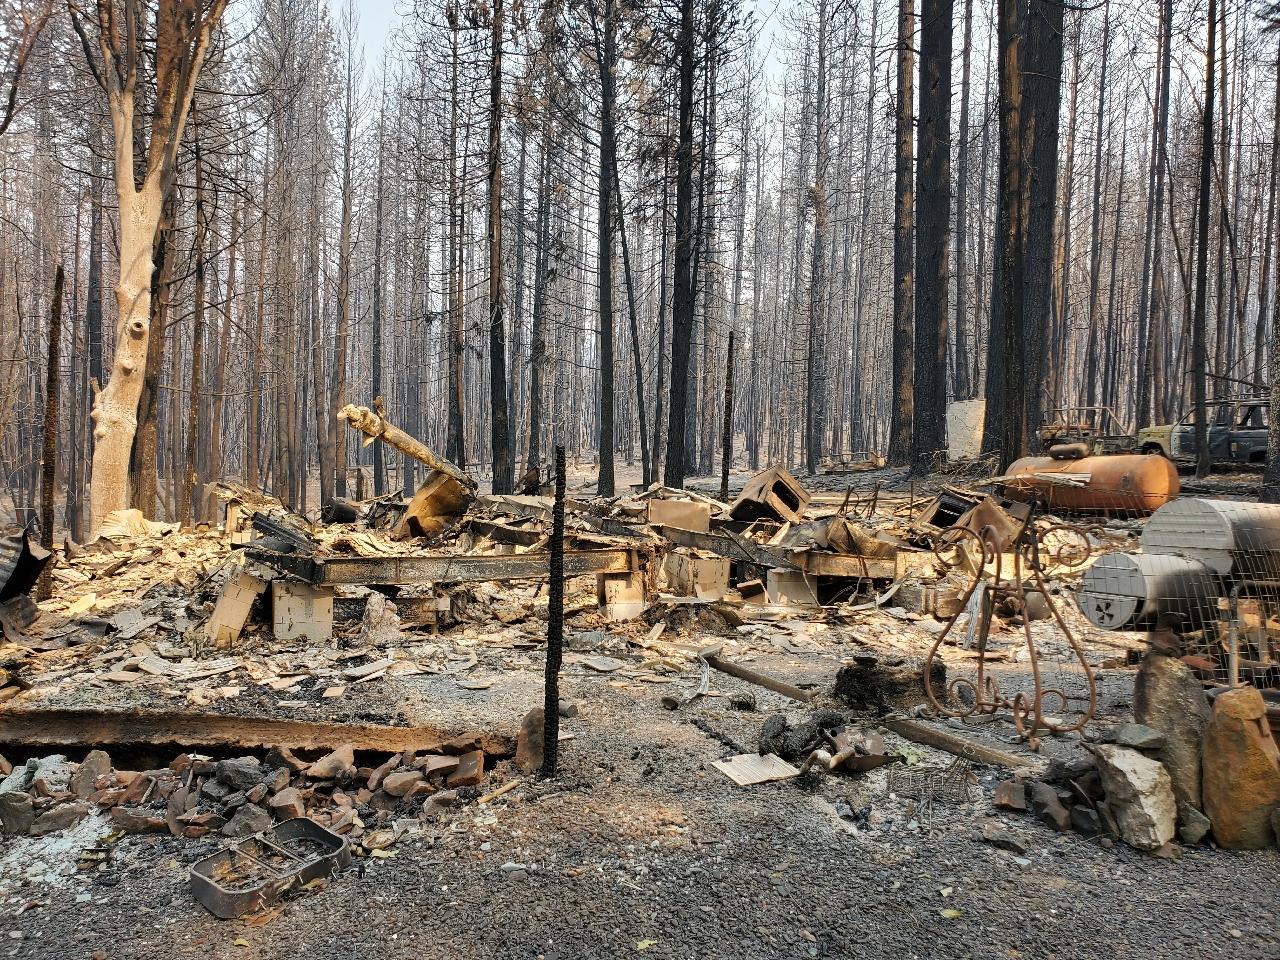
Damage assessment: destroyed